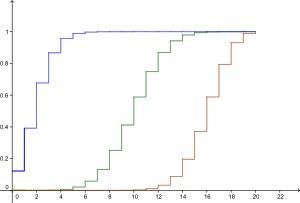
En théorie des probabilités et en statistique, la loi binomiale modélise la fréquence du nombre de succès obtenus lors de la répétition de plusieurs expériences aléatoires identiques et indépendantes. Une manière visuelle de représenter cette suite d'expériences est d'utiliser un arbre de probabilité : à chaque génération de l'arbre, deux branches partent de chaque nœud, une pour le succès et une pour l'échec.